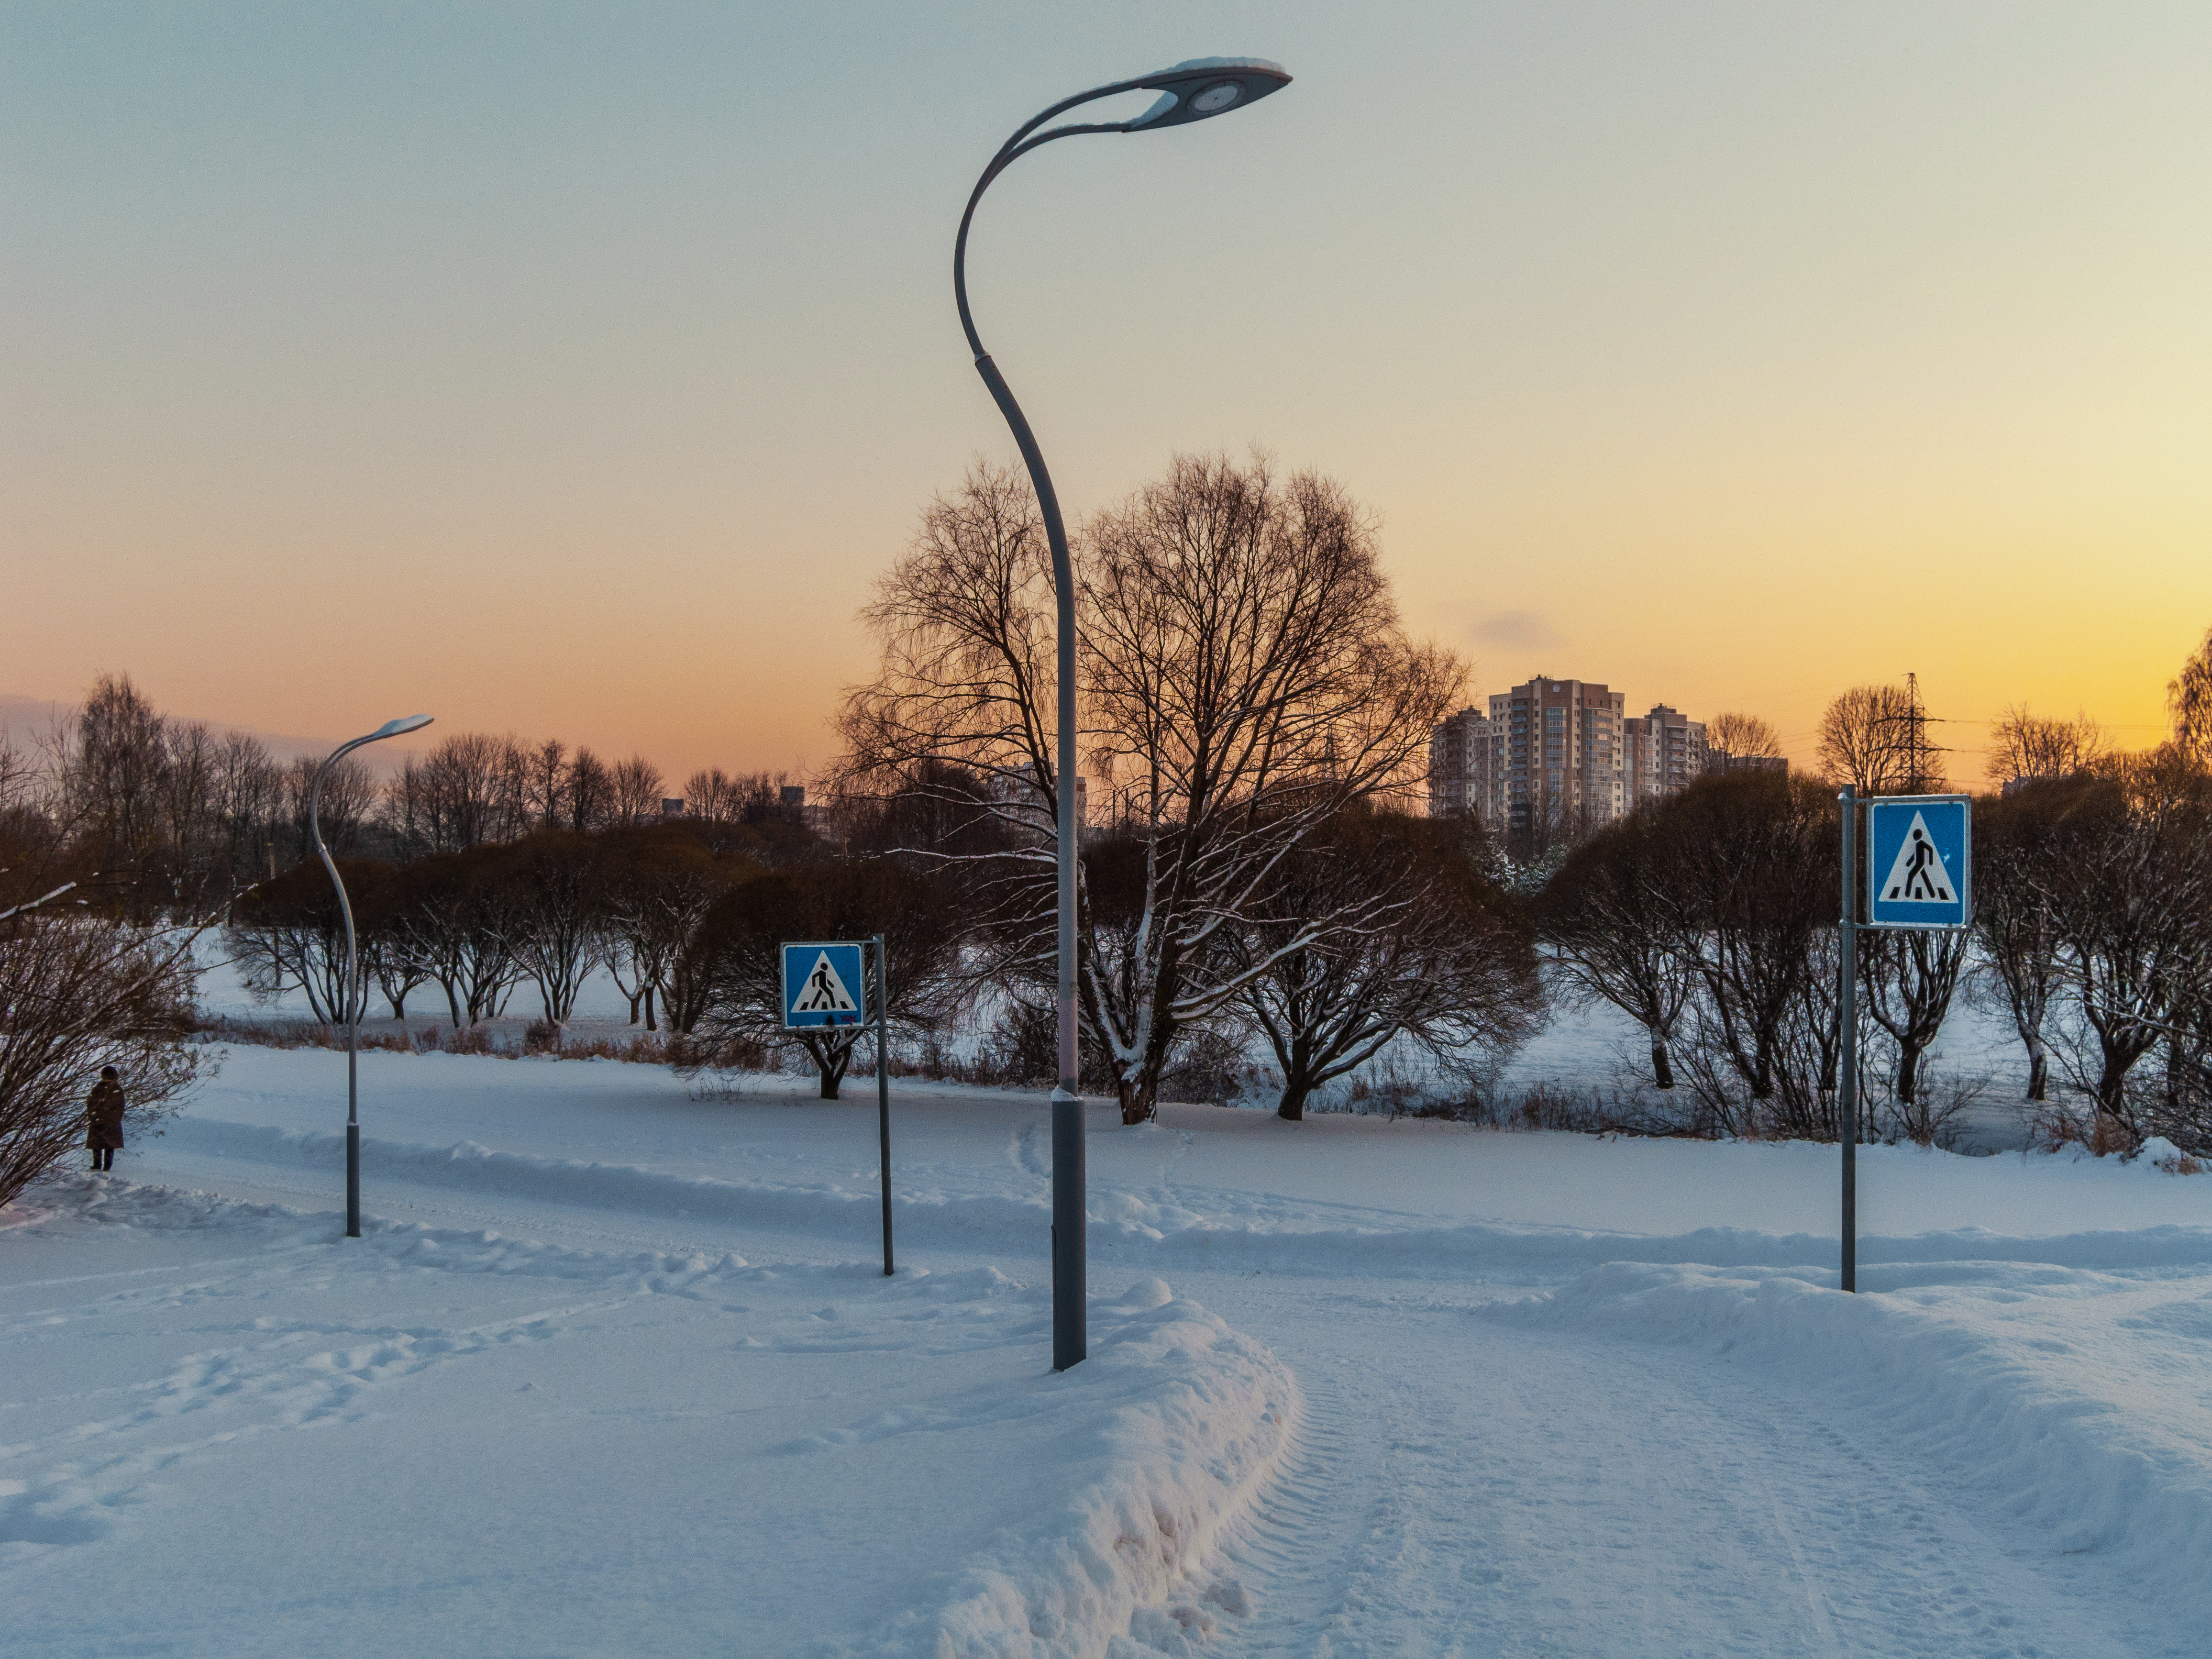
images, sky, daytime, snow, street light, nature, plant, branch, natural landscape, tree, twig, atmospheric phenomenon, rural area, landscape, freezing, winter, horizon, dusk, cloud, evening, precipitation, event, light fixture, city, pole, suburb, sunset, road, frost, sunrise, public utility, electricity, art